2023 European Diving Championships – Men's synchronized 3 metre springboard

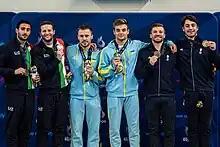

The men's synchronized 3 metre springboard event at the 2023 European Diving Championships was held on 28 June 2023.